Mark Davis (snooker player)

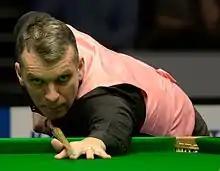
Mark Davis at the 2015 German Masters

Davis began his season at the Australian Goldfields Open, with his quarter-final match against Stuart Bingham containing ten breaks above 50 in the nine frames played, which Davis edged 5–4. In Davis' fourth ranking event semi-final he lost 6–2 to home favourite Neil Robertson. His second quarter-final in a ranking event of the year came at the UK Championship, but he was defeated 6–1 by Judd Trump. He followed that up with a semi-final showing at the minor-ranking Lisbon Open where he was whitewashed 4–0 by Stephen Maguire. Davis was beaten 3–2 by Stuart Bingham in the final of the non-ranking Championship League.